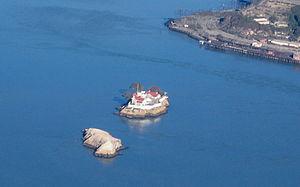
Les Brother Islands sont deux îles de la baie de San Rafael, au nord-ouest de Richmond, au nord de la baie de San Francisco, dans le Comté de Contra Costa.